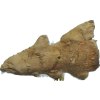
Label: ginger